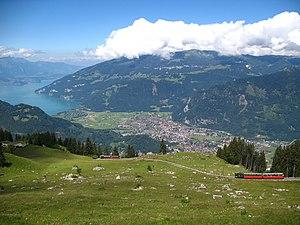
Le chemin de fer de la Schynige Platte est une ligne de chemin de fer à crémaillère suisse reliant, depuis le 14 juin 1893, Wilderswil à la gare de Schynige Platte, dans le canton de Berne.